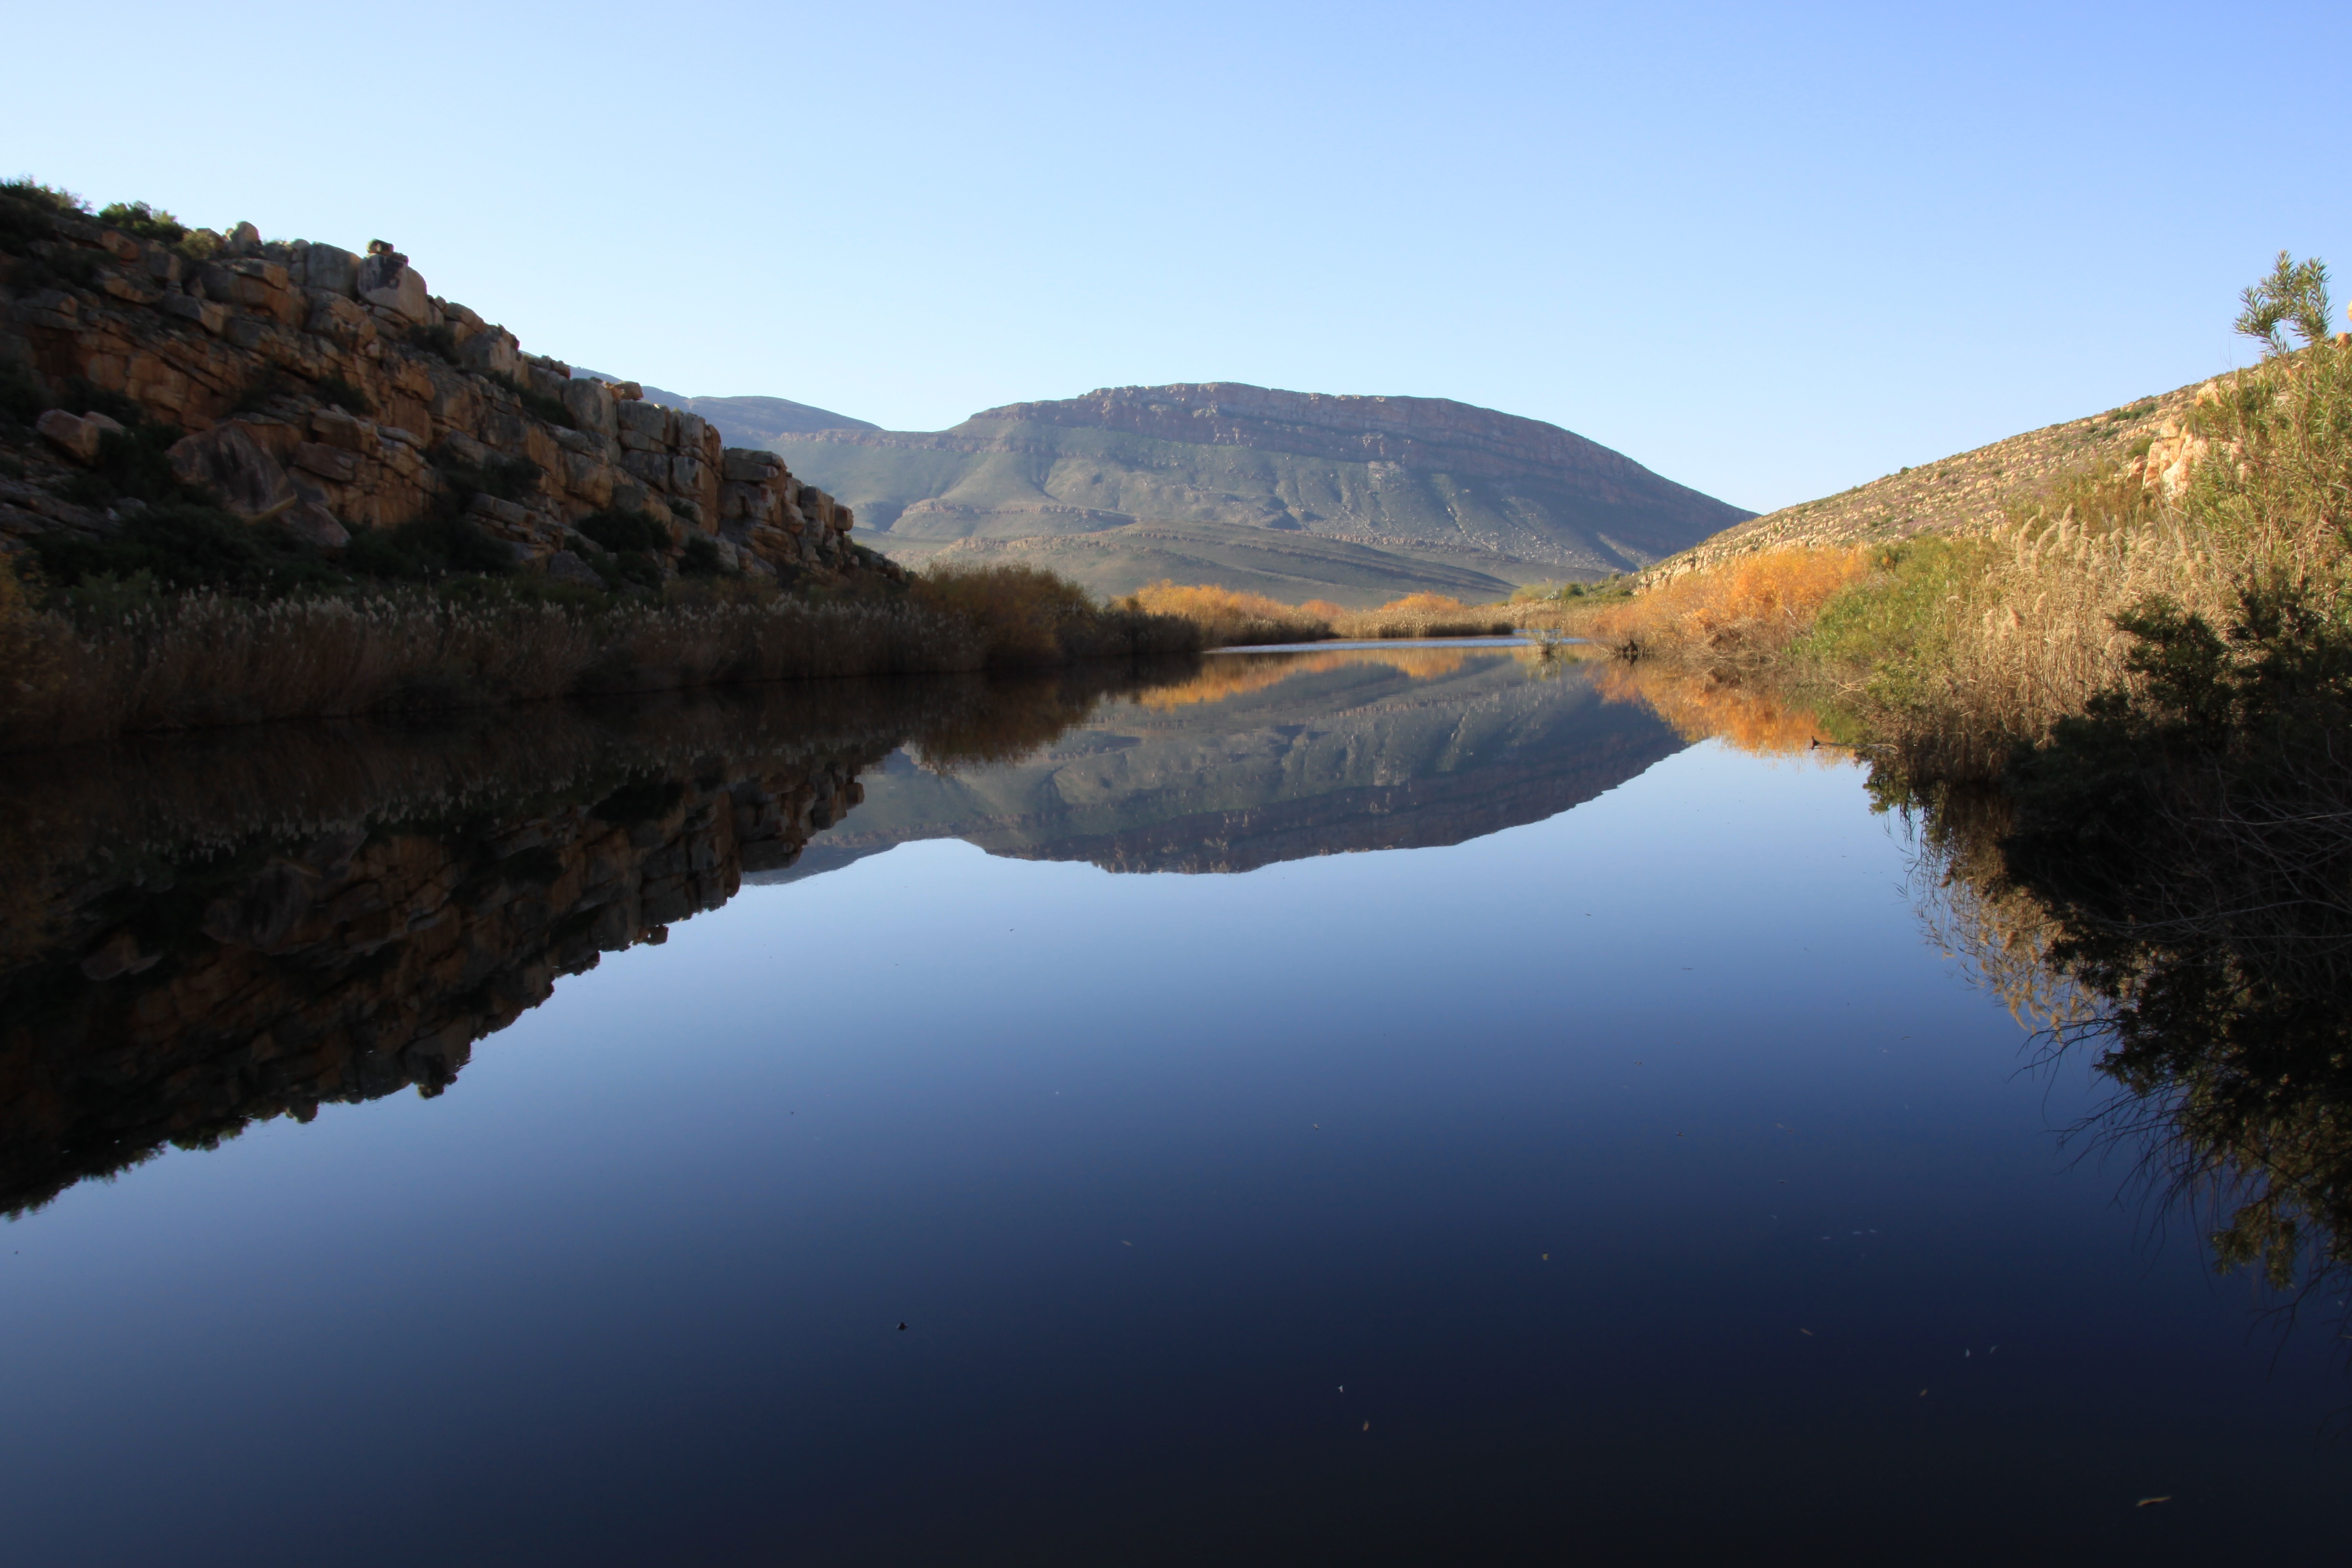
landscape, water, nature, wilderness, mountain, lake, river, reflection, autumn, reservoir, body of water, loch, tarn